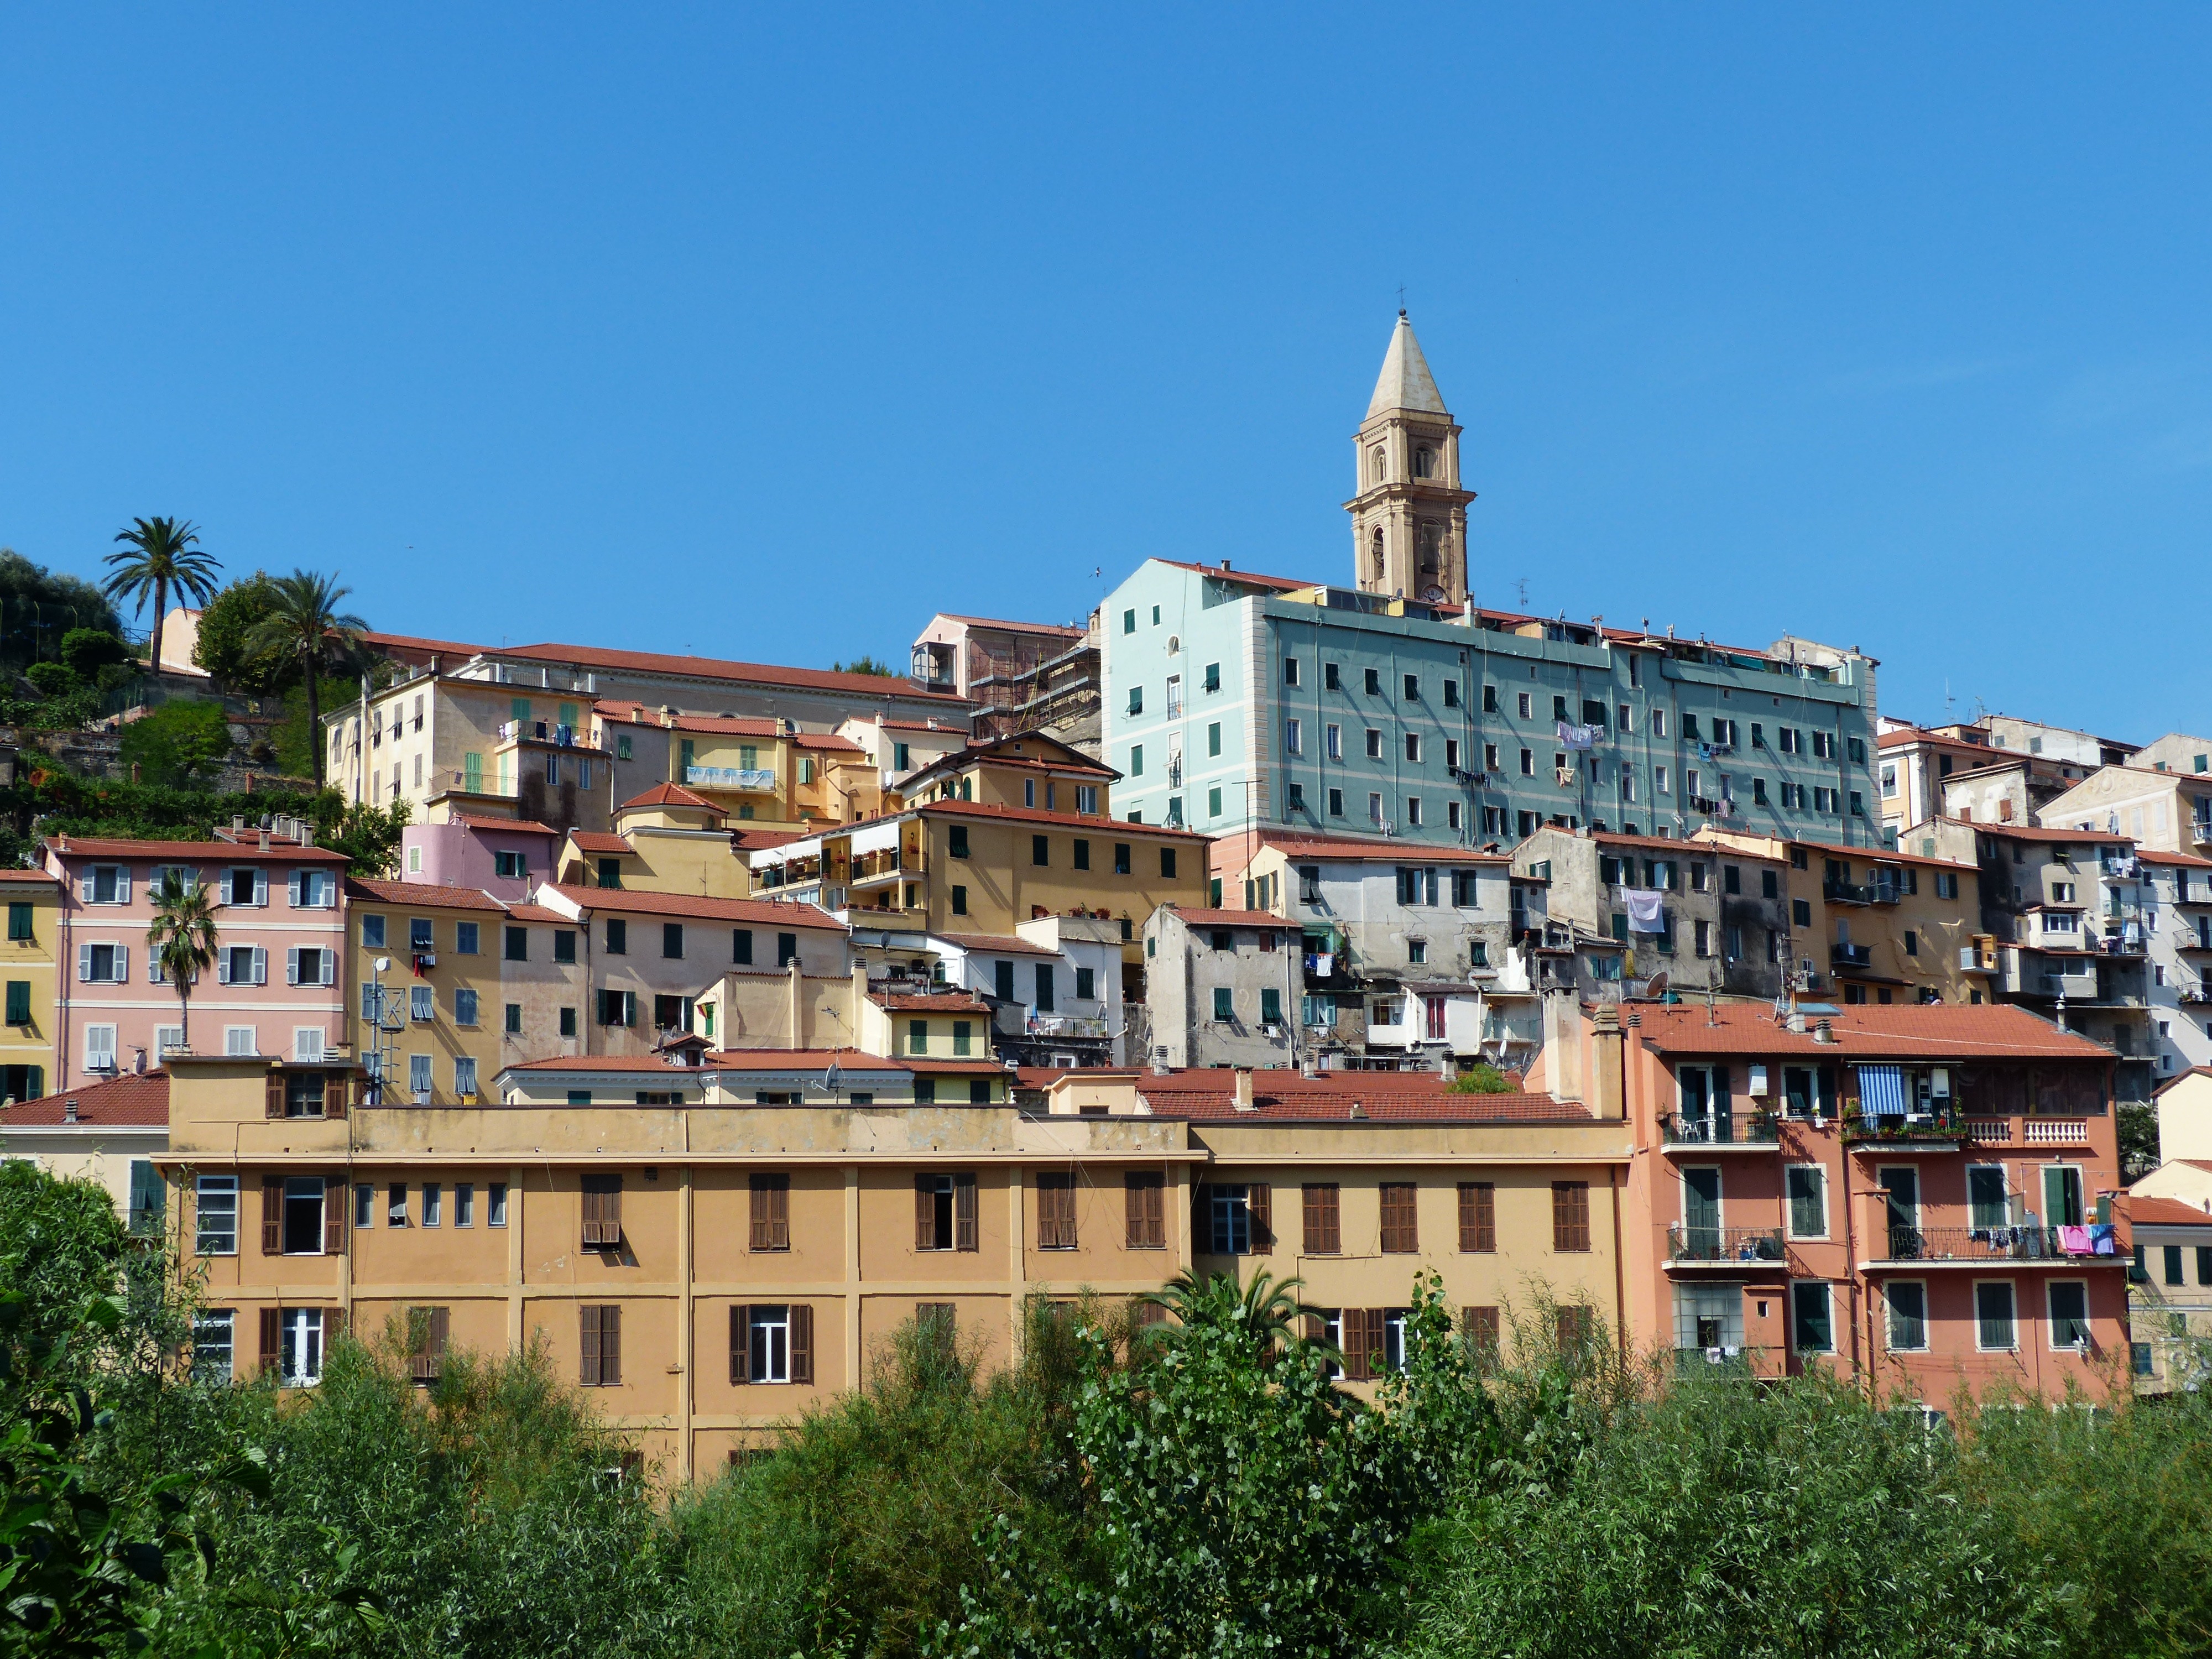
town, chateau, palace, city, cityscape, panorama, downtown, village, landmark, cathedral, living room, city view, old town, homes, spa, riviera, estate, pushed, roofs, neighbourhood, imperia, liguria, north italy, seaside resort, ventimiglia, historic site, residential area, human settlement, bishop city, santa maria assunta, province of imperia, border town, italy france, cathedral santa maria assunta